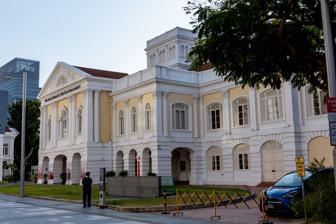
Building: The Arts House
Country: Malaysia
Year built: 1827
Historic building in Singapore For the arts venue in England, see The Art House . The Arts House Location in Singapore Former names Supreme Court Legislative Assembly House Parliament House of Singapore Old Parliament House Alternative names The Arts House at The Old Parliament General information Status Completed Architectural style Neo-Palladian (1875) Victorian (1954) Address 1 Old Parliament Lane, Singapore 179429 Country Singapore Coordinates 1°17′19″N 103°51′03.6″E / 1.28861°N 103.851000°E / 1.28861; 103.851000 Construction started 1826 ; 199 years ago ( 1826 ) Completed 1827 ; 198 years ago ( 1827 ) Renovated 1875, 1901, 1909, 1954 Owner Government of Singapore Technical details Floor count 2 Design and construction Architect(s) George Drumgoole Coleman Known for Former Parliament House of Singapore Renovating team Architect(s) John Frederick Adolphus McNair (1875) T. H. H. Hancock (1954) Renovating firm Public Works Department of Singapore (1954) Website www .theartshouse .sg National monument of Singapore Designated 14 February 1992 ; 32 years ago ( 1992-02-14 ) Reference no. 27 The Arts House (formerly the Old Parliament House ) is a multi-disciplinary arts venue in Singapore. The venue plays host to art exhibitions and concerts . Built in 1827, the Old Parliament House is the oldest government building and perhaps the oldest surviving building in Singapore. The building was home to the Parliament of Singapore from 1965 to 1999, when it moved to an adjacent new building . History The building occupies one of the most historic sites of Singapore.  During the refurbishment of the building in 1989, archaeological evidence of older habitation in the area was uncovered with stoneware and earthenware dating back to the 13th and 14th centuries found. The building's river frontage was also where Sir Stamford Raffles was presumed to have landed on 29 January 1819. The area was occupied by Temenggong Abdul Rahman and his family and followers. Raffles would later persuade the Temenggong to move to Telok Blangah in 1823 as he planned for the land to be used for public and administrative purposes. Design and construction The original building in 1846, then known as the Public Offices of the Settlement, in sketch by John Turnbull Thomson . Coleman's original building had been changed considerably since. The building was designed as a Neo-Palladian mansion by architect George Drumgoole Coleman for a Scottish merchant, John Argyle Maxwell. It was intended to be his private residence, however, Maxwell never occupied the house due in part to a dispute over the ownership of the land on which the house was built.  Raffles had originally allocated the land for government use in his Town Plan , however, Raffles' successor John Crawfurd issued a permit allowing Maxwell to build a house on the site. The construction of the Old Parliament House began in 1826 and it was completed in 1827. Maxwell applied for a statutory grant to the site in 1827, and the Resident Councillor of Singapore, John Prince objected as the land was intended for government use. A compromise was then struck whereby Maxwell was granted a 999-year lease in June 1827, but the house would be leased back to the government for a 500 rupees monthly rent. Later Maxwell's residence went up for auction which the colonial government won with a bid of $15,600 Spanish dollars, and the ownership of the courthouse finally transferred to Governor George Bonham and the East India Company on 10 October 1842. Extension and uses The building was initially used as a court house , and other government offices including the Land Office also moved into the building. The first court session was held in the central room on the first floor at the front of the building. In 1839, a new single-storey annex was built on an adjacent plot of land, forming what is now the Former Attorney-General's Chambers building later incorporated into the Parliament House .  The Courts then moved into this new building (later on to Empress Place Building ), and the vacated space was then used for government offices.  The government offices were sited at the building until 1875 when the Supreme Court moved back in after the building was renovated. The building went through several major extension works. The first was carried out between 1873 and 1875 by John Frederick Adolphus McNair . In 1901, the building was extended towards the Singapore River . Coleman's original design was lost as a result of the extension works. In 1909, two courtrooms were reconstructed and a residence for the Attorney General was built. The bronze elephant statue at the Old Parliament House. The Arts House served as one of the two venues held for the opening of the 14th Parliament of Singapore on 24 August 2020, the other being Parliament House ; the multiple venues were used for the first time in Singapore's history as a precaution measure for social distancing as a result of the ongoing COVID-19 pandemic . As Parliament House The arches at the porch of the building and Palladian windows of the front façade were part of the original design, although the building currently appeared more Neoclassical in style. The building was gazetted a national monument on 14 February 1992. On 6 September 1999, the Parliament of Singapore moved into an adjacent new building which faces North Bridge Road . The Arts House at The Old Parliament The Arts House illuminated at night (2023) The Arts House at The Old Parliament opened on 26 March 2004 as an arts and heritage centre. The Chambers were converted into a function room where music performances could be held. See also Parliament House List of concert halls References